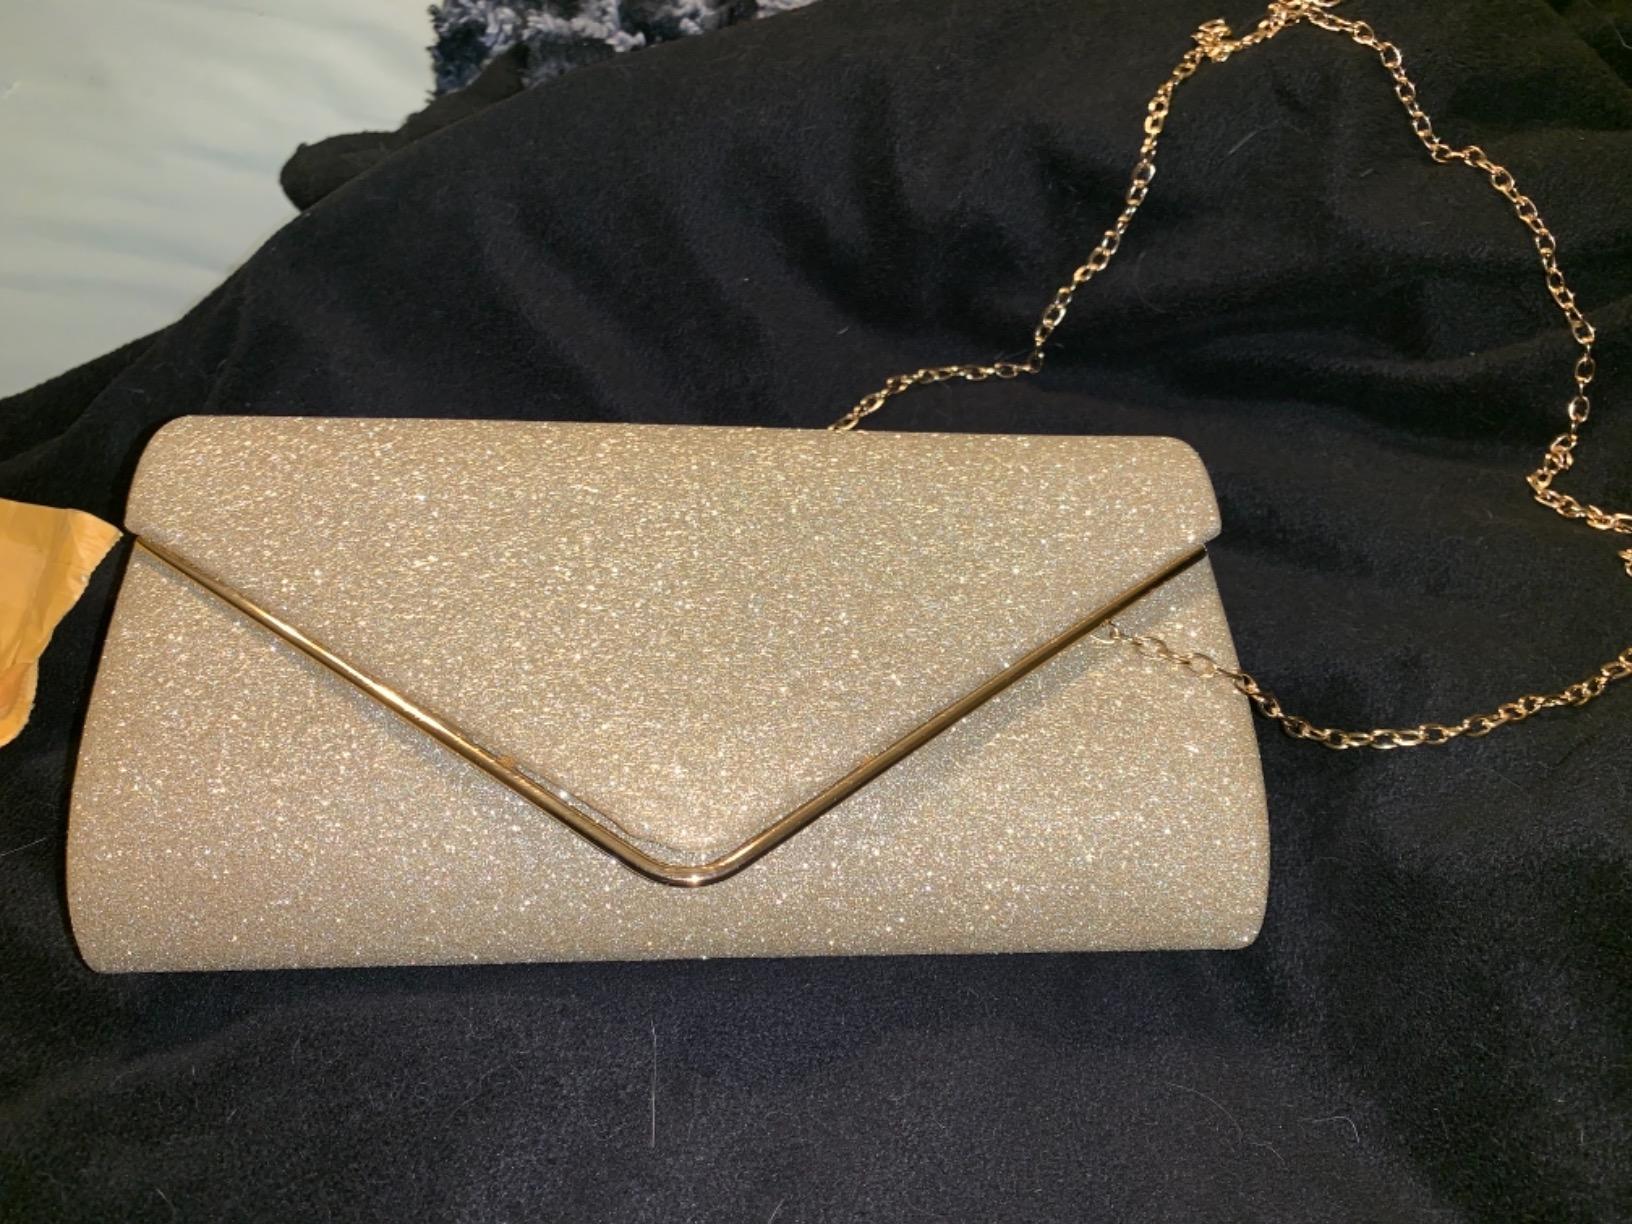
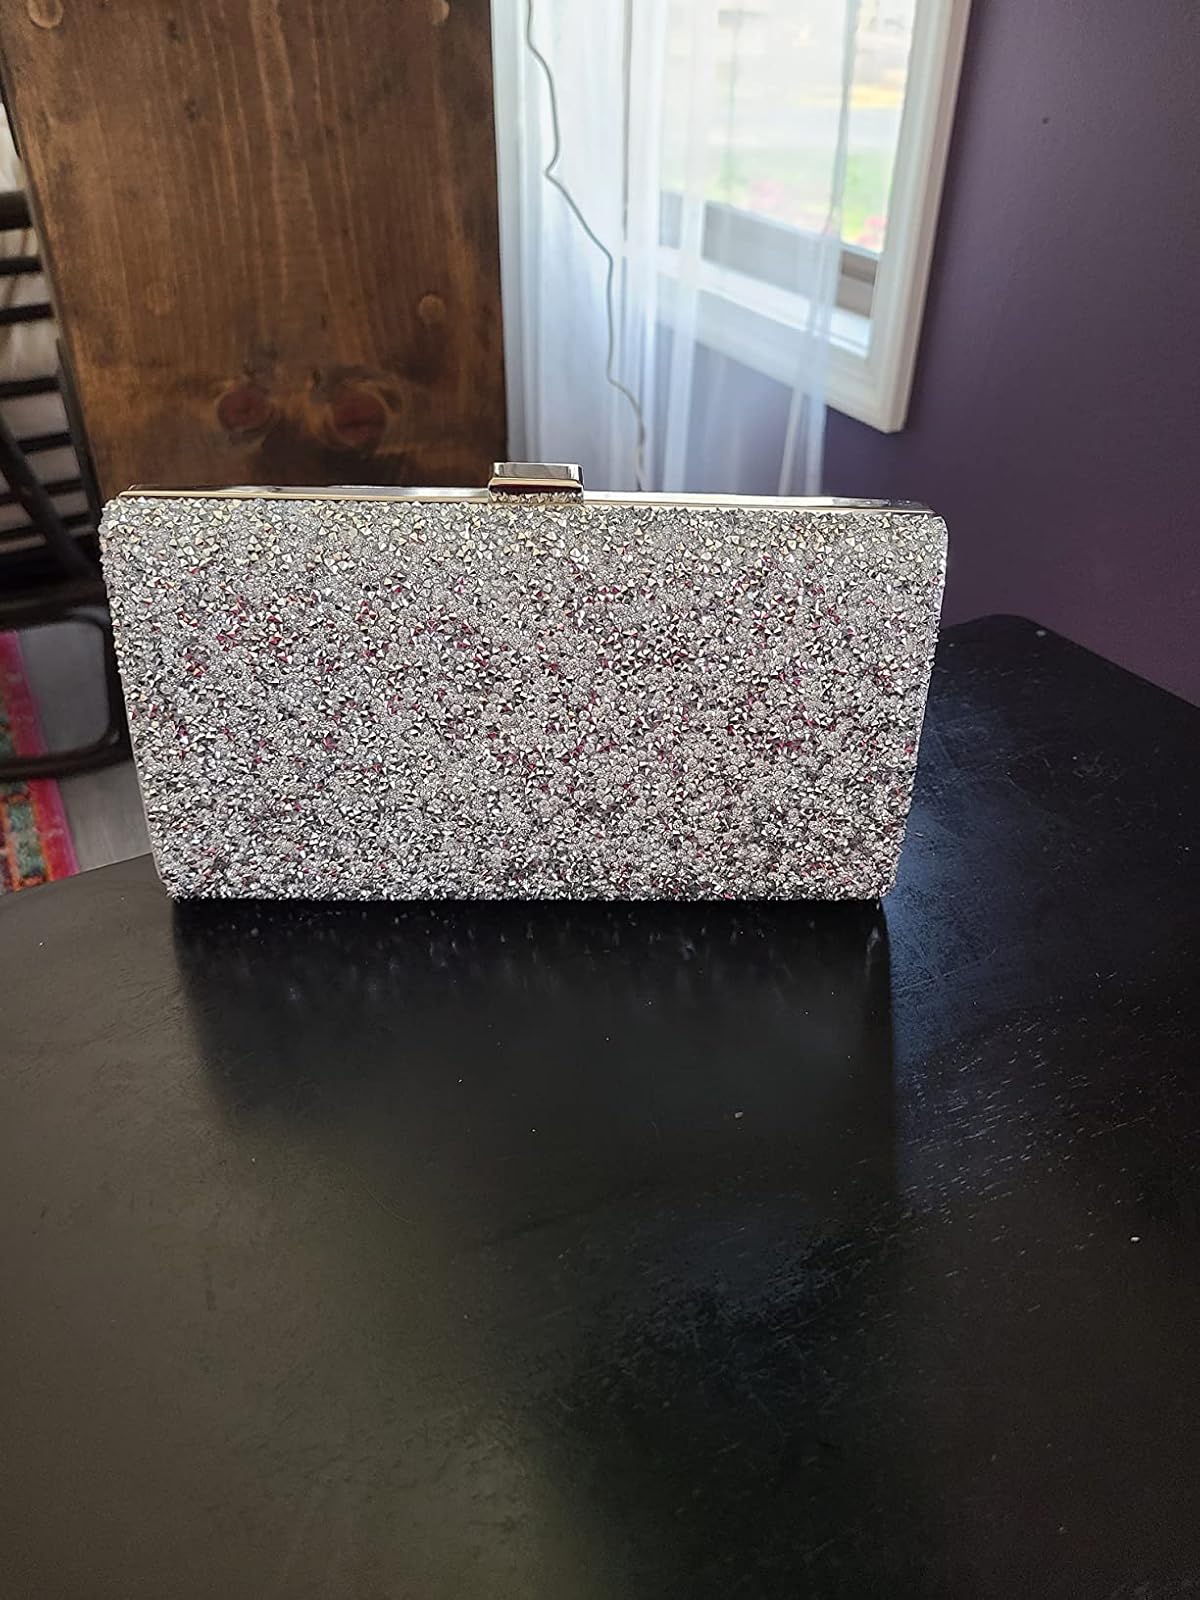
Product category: accessories_handbag
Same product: no